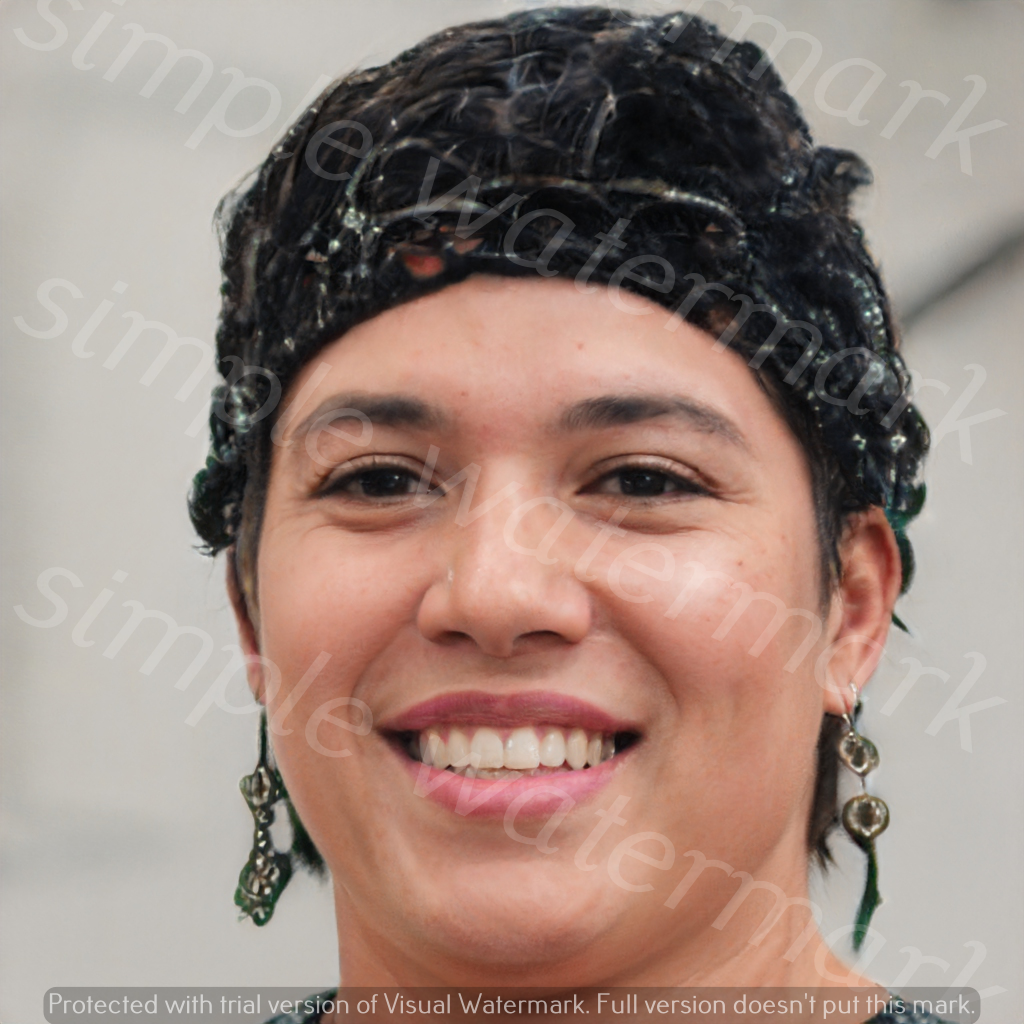
Label: Watermark